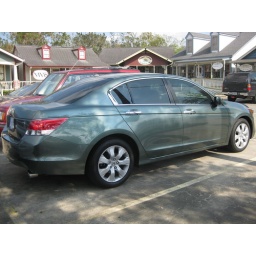
Here is her car in front of some cute shoppes we visited.